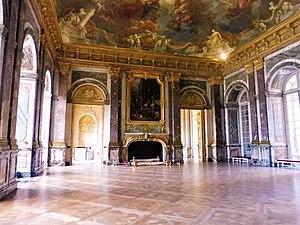
Vue générale du salon d'Hercule au château de Versailles.
Le salon d'Hercule est un salon donnant accès au Grand Appartement du Roi dans le château de Versailles.